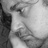
Emotion: sad